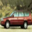
Label: automobile